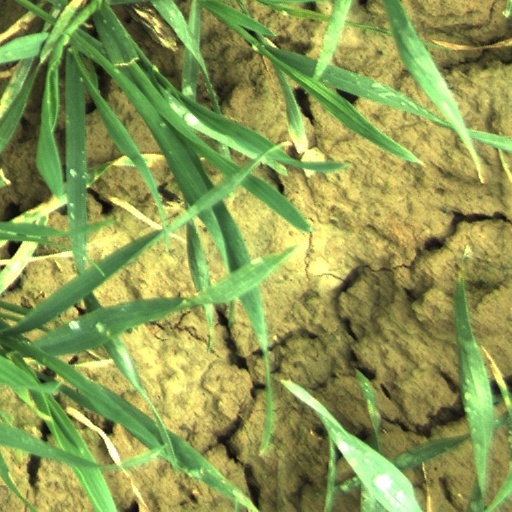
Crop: wheat